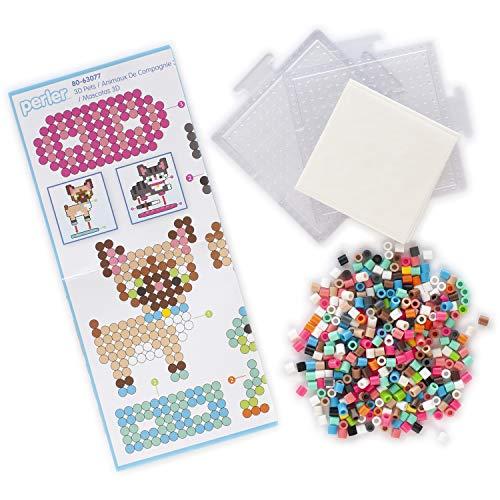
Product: Perler 80-63077 3D Pets Fuse Bead Kit, 2004pc, 10 Patterns, Multicolor
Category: Arts, Crafts & Sewing | Beading & Jewelry Making | Beading Supplies | Fuse & Perler Beads
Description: Calling all pet lovers This awesome Perler pattern kit lets you create awesome Perler projects with a 3D base.
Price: $10.99
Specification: ProductDimensions:9.2x7.4x0.5inches|ItemWeight:9.1ounces|ShippingWeight:9.3ounces(Viewshippingratesandpolicies)|ASIN:B07PD1WSZ8|Itemmodelnumber:80-63077|Manufacturerrecommendedage:6yearsandup